Artillery of Japan

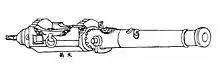
A 16th-century swivel breech-loading Japanese cannon, called an "Ōzutsu" (大筒, "Big Pipe").

Due to its proximity with China, Japan had long been familiar with gunpowder. Primitive cannons seem to have appeared in Japan around 1270, as simple metal tubes invented in China and called "Teppō" (鉄砲 Lit. "Iron cannon"). They don't seem to have been used extensively however, and cannon usage would only become significant after the arrival of the Portuguese in 1543.